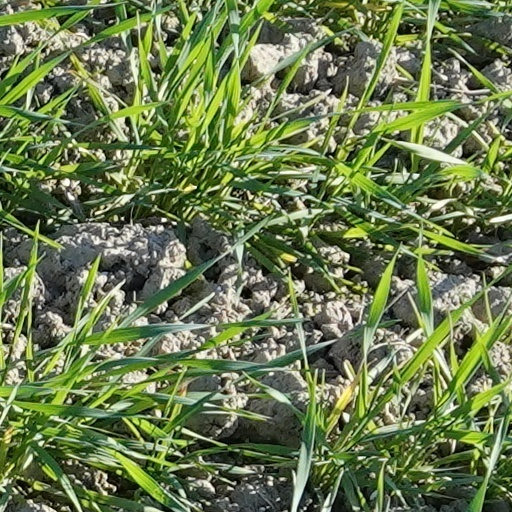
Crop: wheat